Battle of Forts Jackson and St. Philip

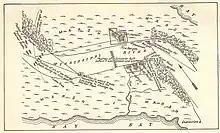
Map of the positions of Porter's mortar fleet and recommended positions of the CSS "Louisiana" (X) & (XX), April 16 to 24, 1862

Porter's 21 mortar schooners were in place on April 18. They were located close to the river banks downstream from the barrier chain, which was still in place. Their tops were covered with bushes for camouflage; though this was soon stripped away by the shock of the mortar fire. Commencing in the early morning, the mortars kept up a steady fire all day. Porter had specified a rate of a shot every ten minutes from each mortar, which would have kept a shot in the air throughout the bombardment. While the rate could not be maintained, more than 1400 shots were fired on the first day. The rate of fire was somewhat less on subsequent days.